Ferrari 250 S

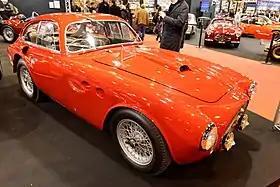

The Ferrari 250 S was a sports racing car produced by Ferrari in 1952. It was the first in the long lineage of Ferrari 250 road and race cars powered by a ubiquitous 3.0-litre "Colombo" V12 engine. In 1952 the 250 S won the Mille Miglia and 12 Hours of Pescara. At the Le Mans, the same year, it clocked the fastest race lap time. Only a single example was produced.